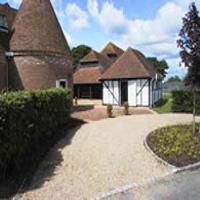
Weather: sun or clear